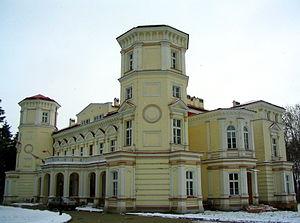
Przemyśl est une ville de la voïvodie des Basses-Carpates, dans le Sud-Est de la Pologne, à la frontière de l'Ukraine.
La maison Lubomirski est une famille princière de la noblesse polonaise.